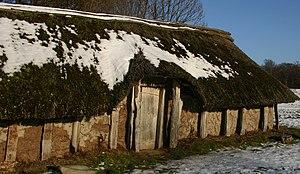
Les peuples germaniques, ou Germains constituent un groupe ethnolinguistique indo-européen originaire d'Europe du Nord, identifié par leur utilisation des langues germaniques. Leur histoire s'étend du IIᵉ millénaire av. J.-C. à nos jours.